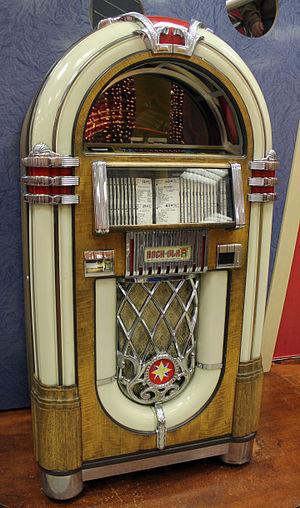
Rock-Ola Manufacturing Corporation est une entreprise américaine fondée en 1927 par David Cullen Rockola et qui a exercé son activité dans le domaine du développement, de la fabrication et de la commercialisation de machines à sous, de flippers, de juke-box, de balances et plus tard, de jeux vidéo d'arcade, de parcmètres et de meubles.